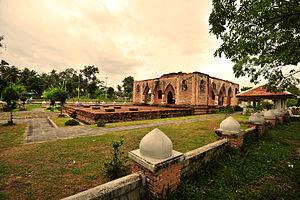
La Patani est une région historique à l’extrême nord de la péninsule malaise. Elle inclut les provinces sud thaïlandaise de Pattani, de Yala, de Narathiwat, et de certaines parties de Songkhla.